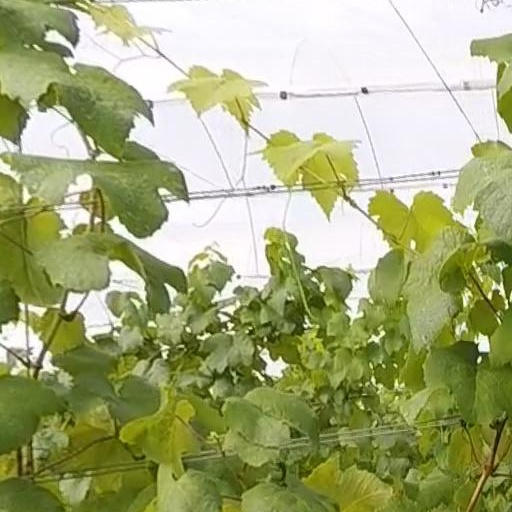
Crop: grape